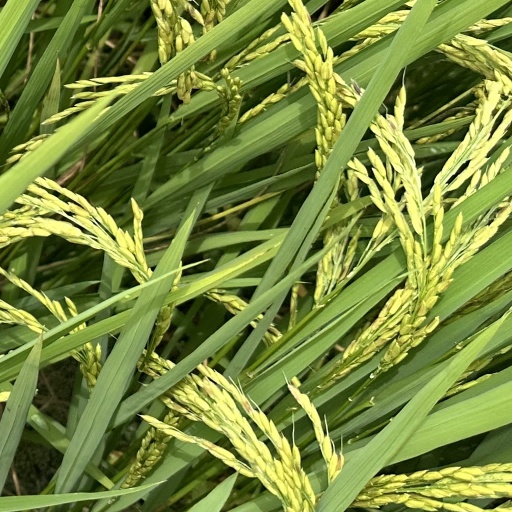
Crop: rice